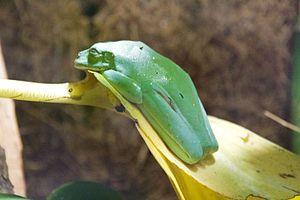
Agalychnis moreletii est une espèce d'amphibiens de la famille des Phyllomedusidae.